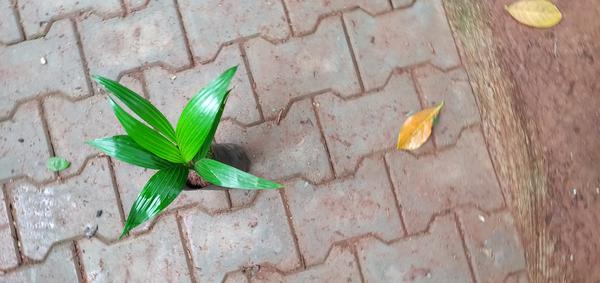
Plant: Betel_Nut